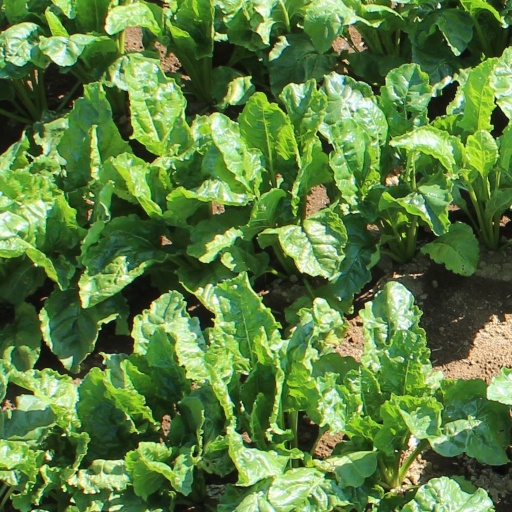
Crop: sugar beet